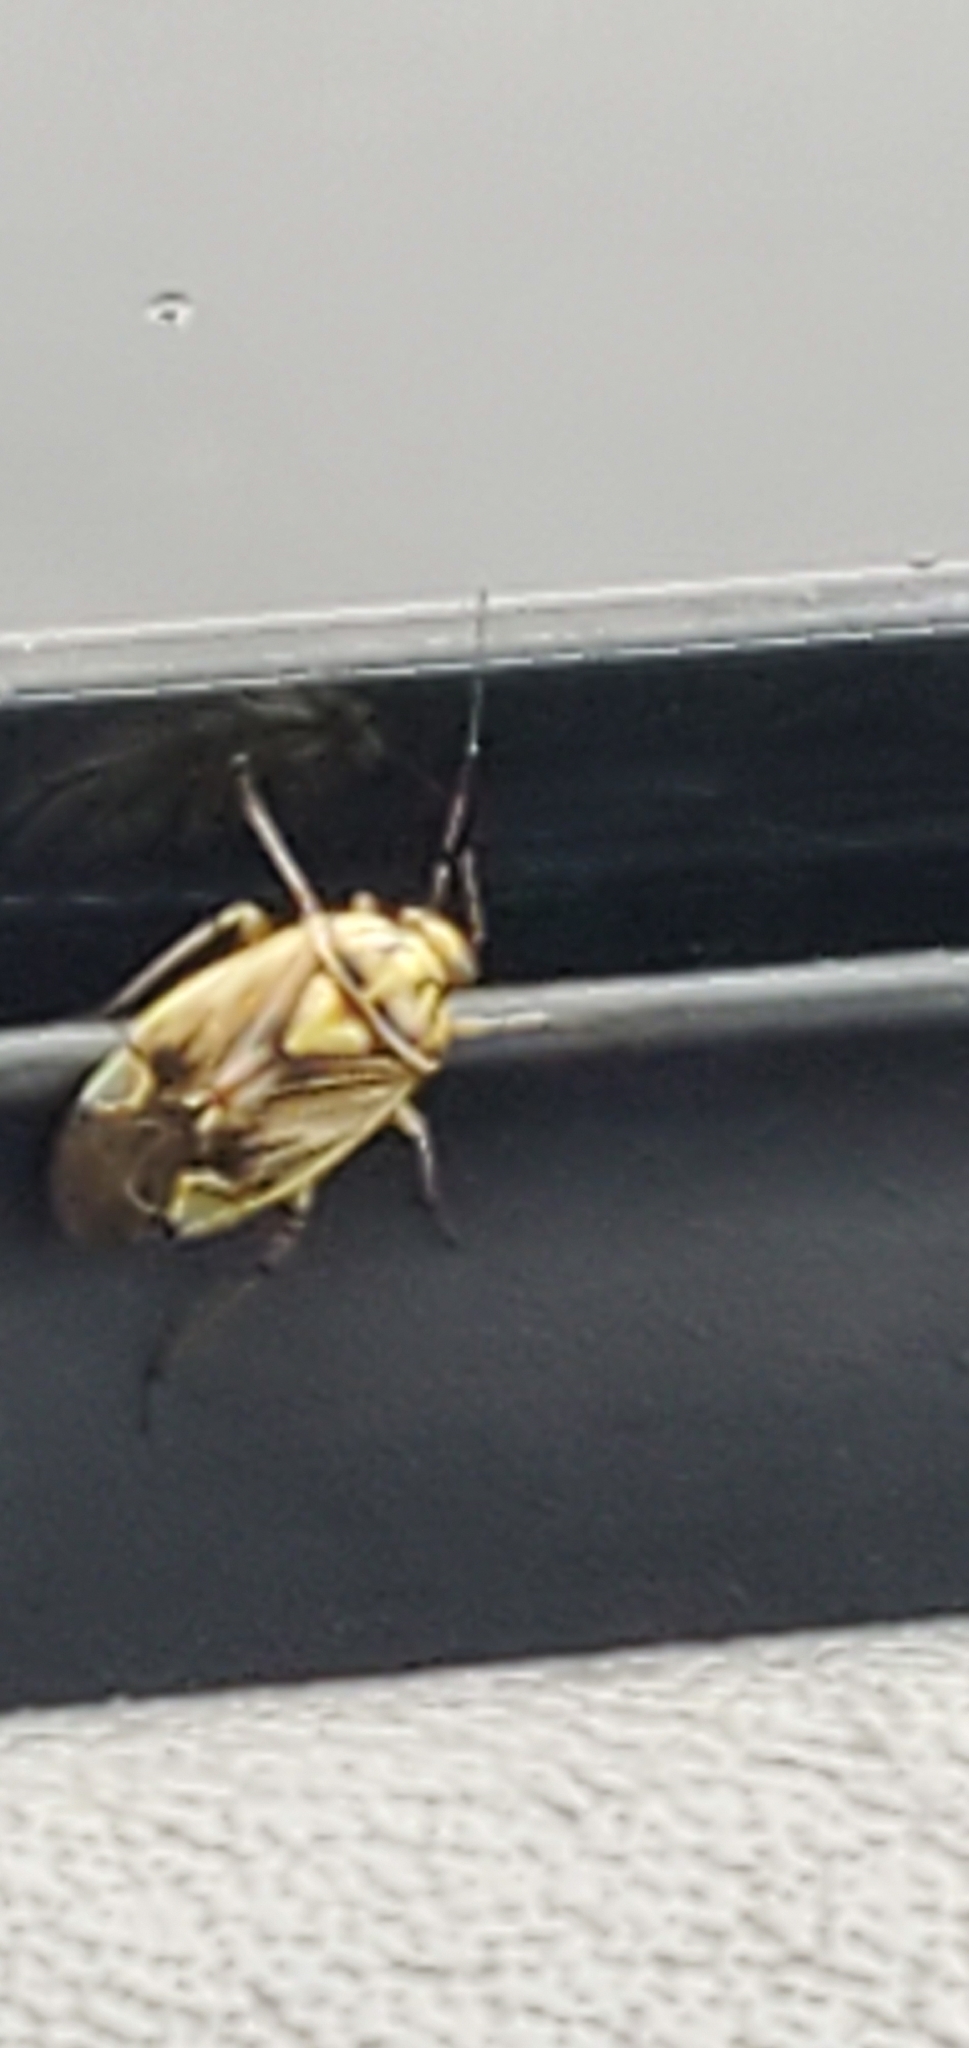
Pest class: lygus_bug